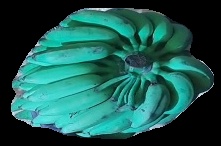
Variety: elakki-bale
Grade: grade3